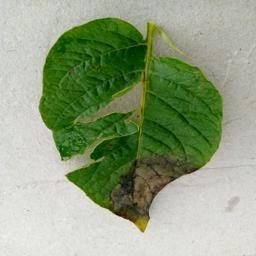
Etiqueta: Late Blight